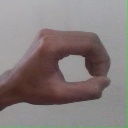
अक्षर: औ